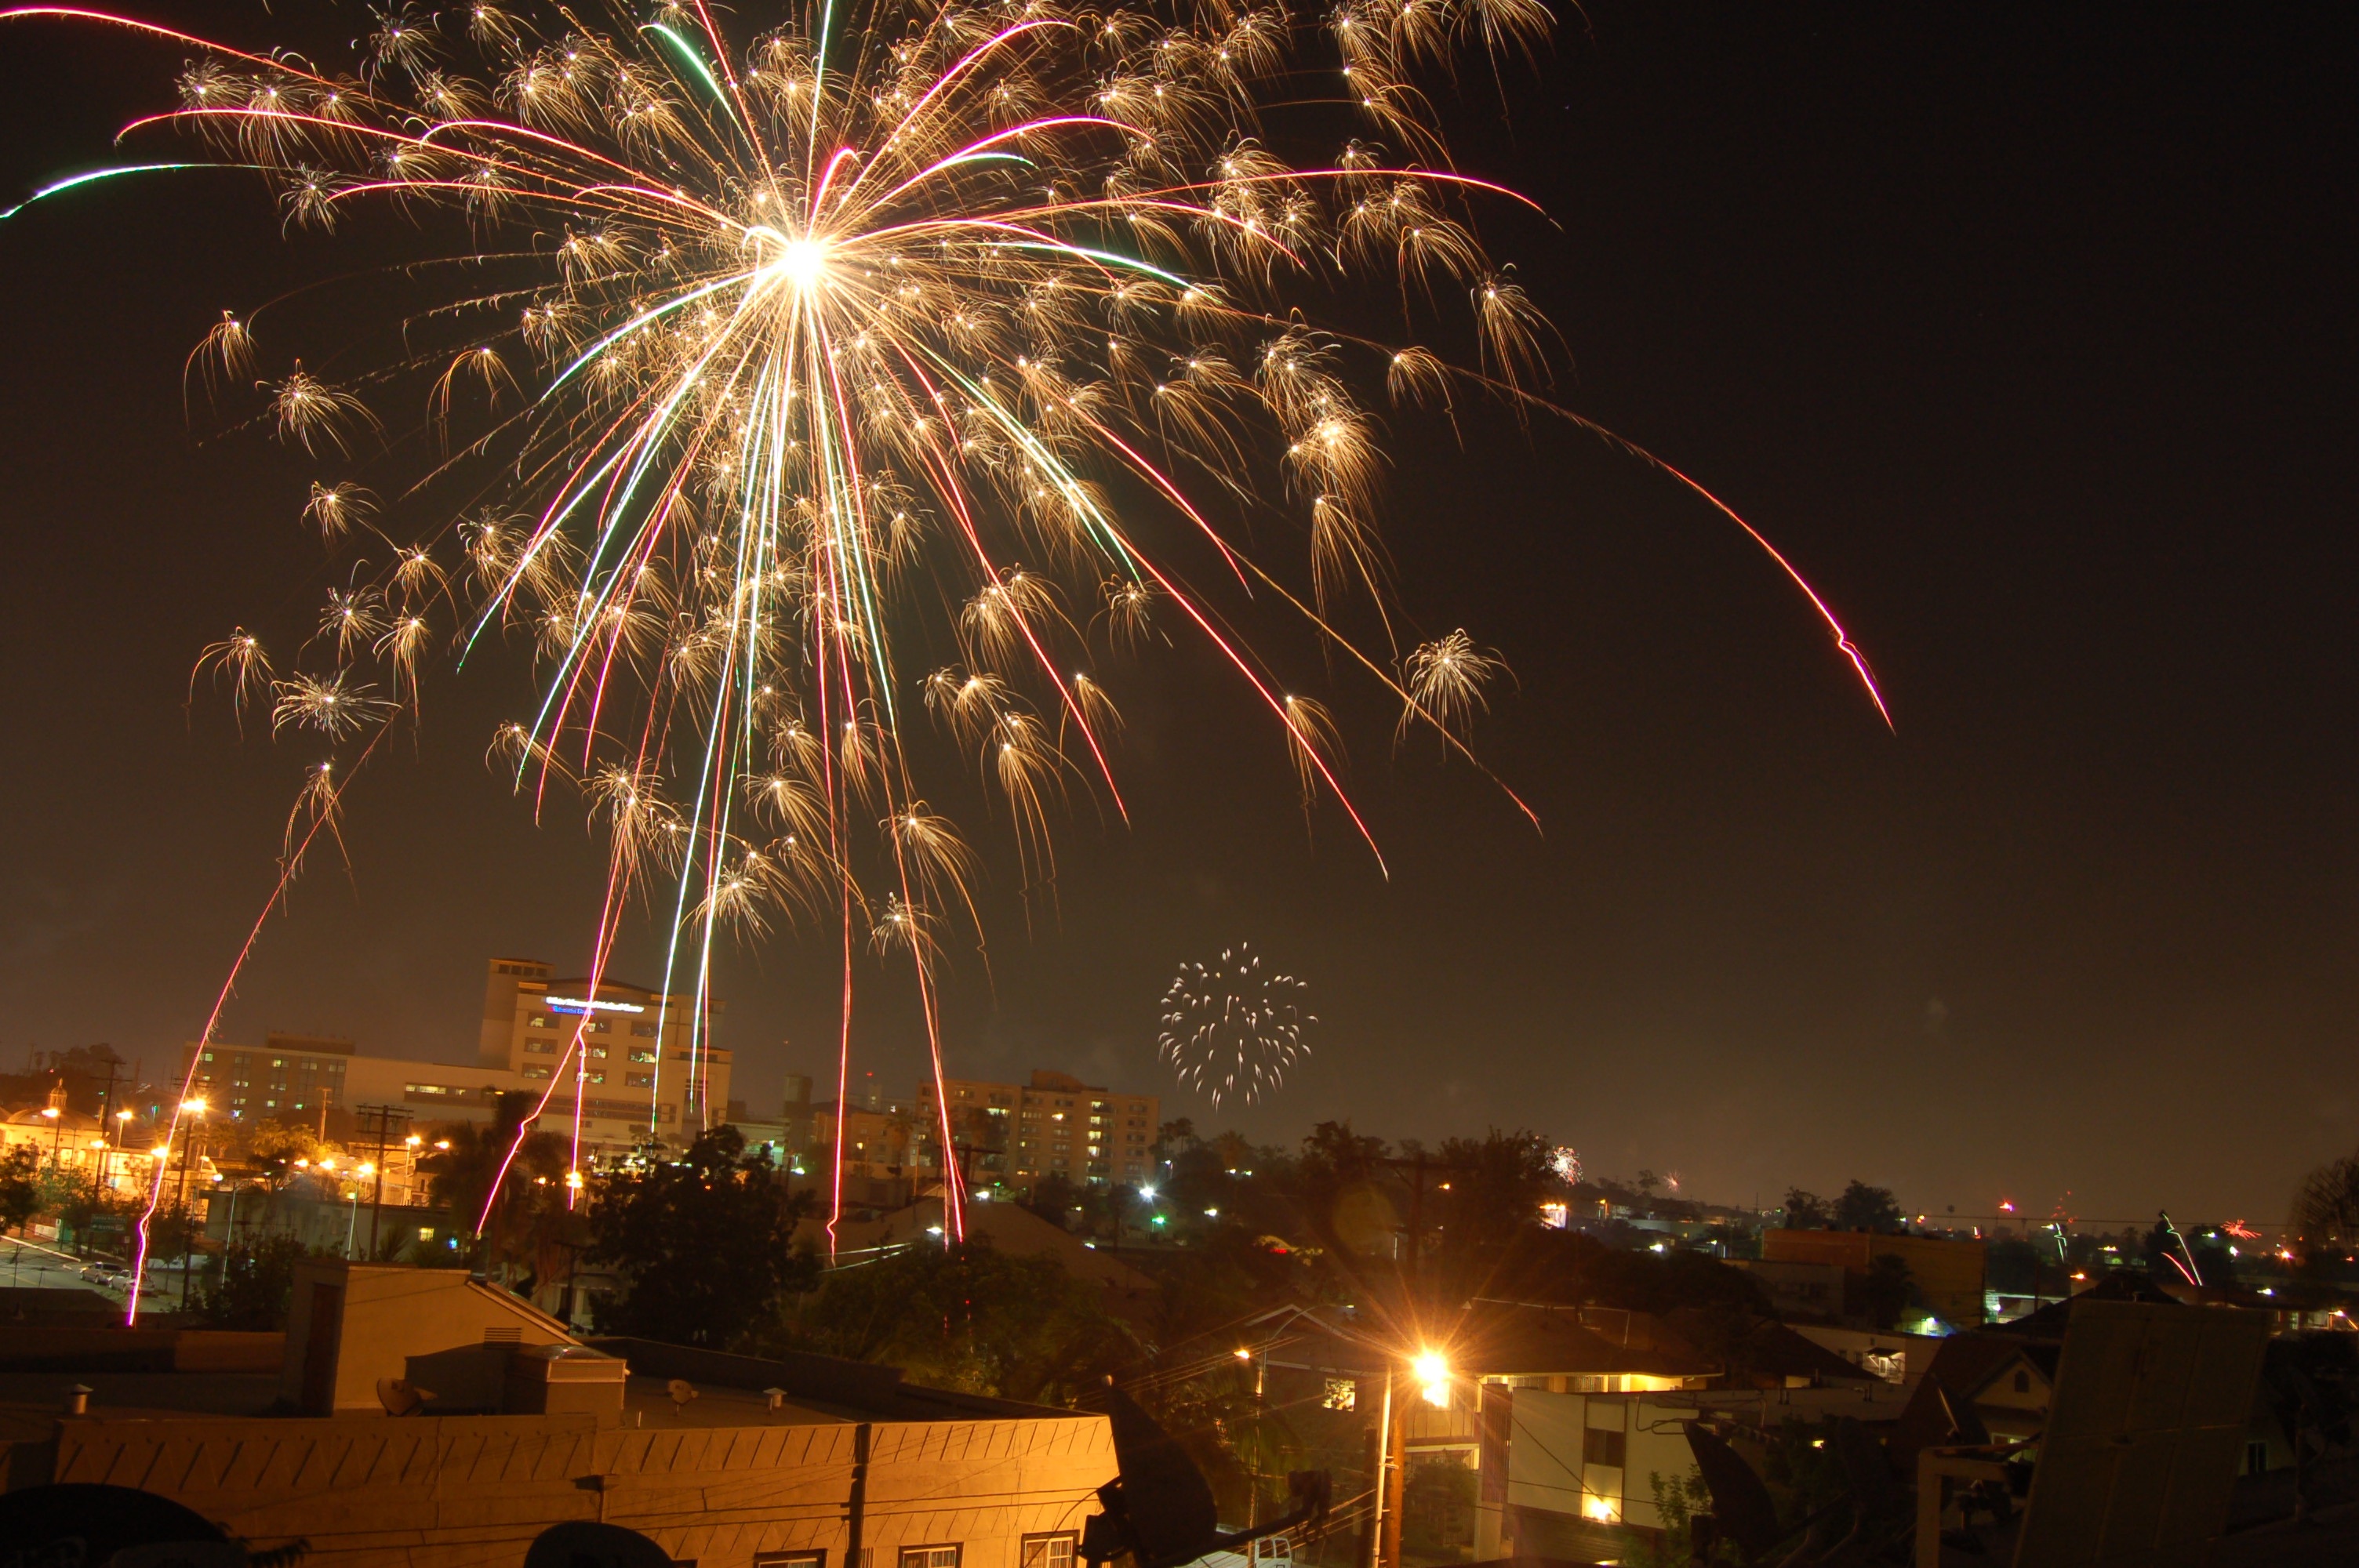
night, recreation, fireworks, event, new year's eve, outdoor recreation